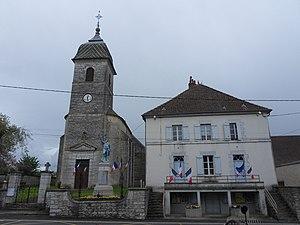
L'église et la mairie de Brussey, Franche-Comté France.
Le Poilu victorieux, aussi appelé Poilu de la Victoire, est une œuvre du sculpteur français Eugène Bénet, réalisée en 1920. Représentant un poilu, un soldat français de la Première Guerre mondiale, et destinée aux monuments aux morts, elle en orne plusieurs centaines à travers la France.
Brussey est une commune française, située dans le département de la Haute-Saône en région Bourgogne-Franche-Comté.